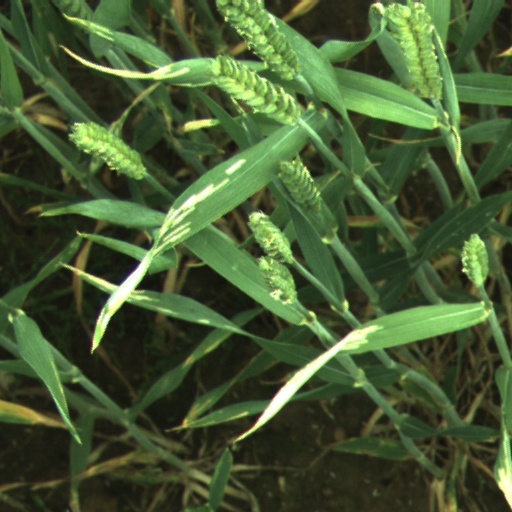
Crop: wheat